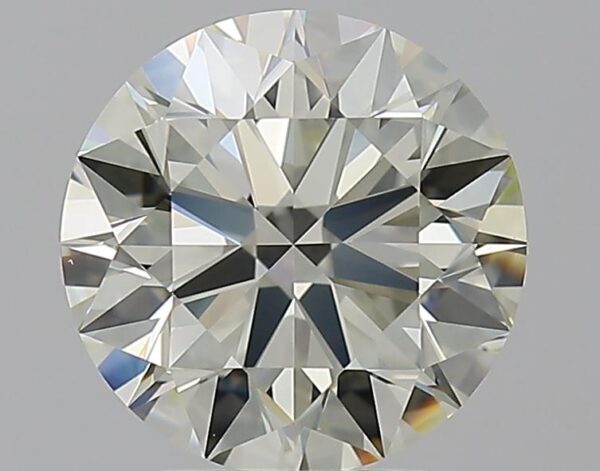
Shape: round
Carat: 2.7
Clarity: VVS2
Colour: N
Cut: EX
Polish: EX
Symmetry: EX
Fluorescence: N
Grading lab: GIA
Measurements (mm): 8.88 x 8.9 x 5.5